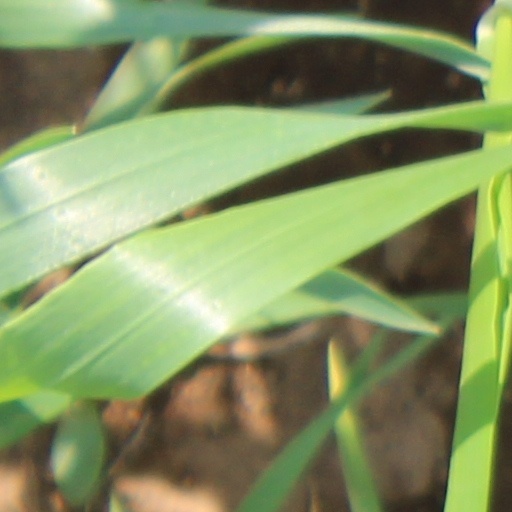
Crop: wheat